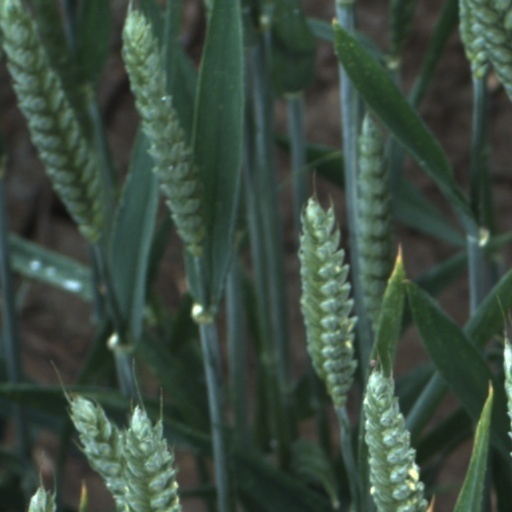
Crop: wheat